Esek Hopkins House

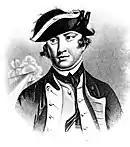
Commodore Esek Hopkins

Dating to 1754, the house was the home of Esek Hopkins, the first commander-in-chief of the Continental Navy during the American Revolutionary War. After Hopkins died, his daughters inherited the property, and it remained in the family for the next century. Descendant Elizabeth West Gould died in 1907, and the property was donated to the City of Providence in accordance with her wishes in 1908, with the stipulation that it be converted into a museum. Accounts of the time recounted that the property was being restored to its original condition.